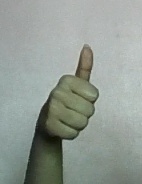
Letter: aleff